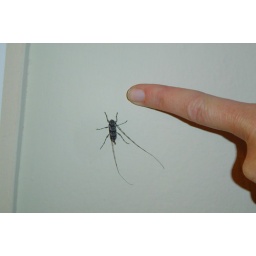
it was just walking across my left rib cage. and now it just lives on the wall in my room.